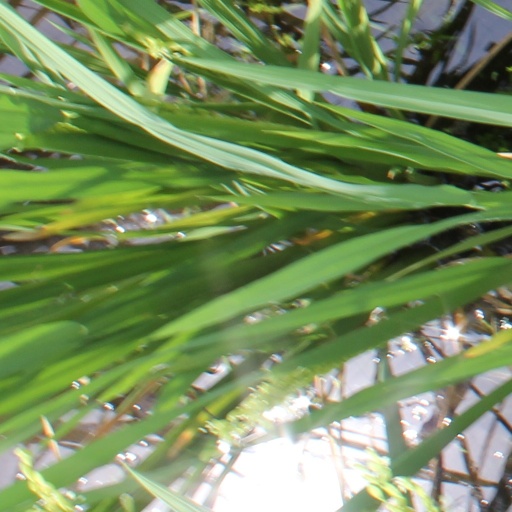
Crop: rice